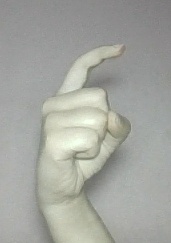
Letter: ra